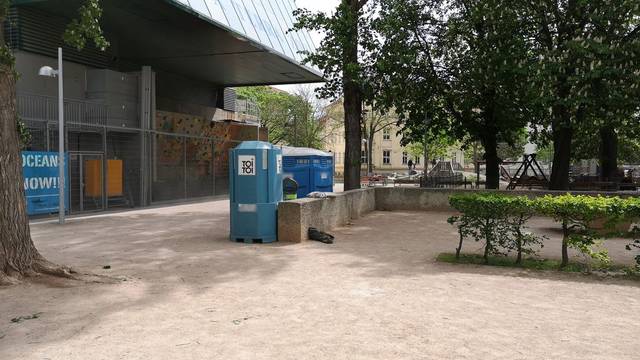
Region: Austria
Coordinates: 48.198, 16.353